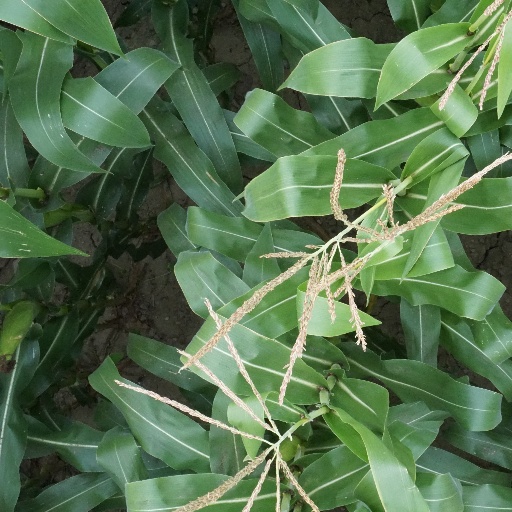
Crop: maize; corn